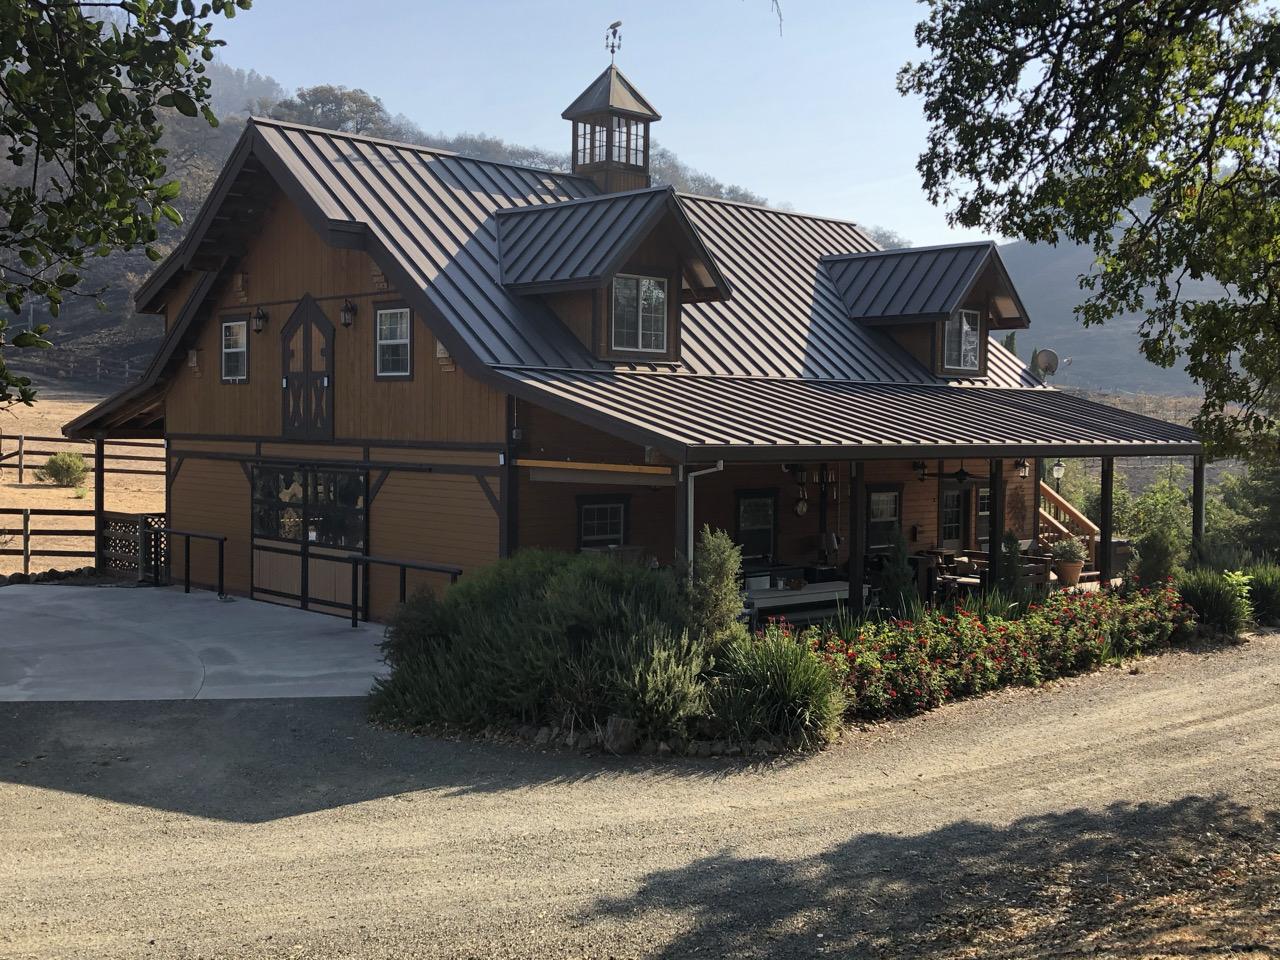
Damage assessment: no_damage